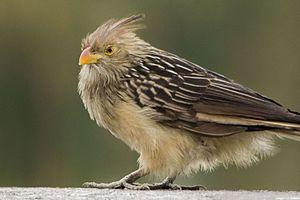
La province de La Pampa est une province du centre de l'Argentine. Elle est bordée à l'ouest par la province de Mendoza, au sud par le Río Colorado qui la sépare de la province de Río Negro, à l'est par celle de Buenos Aires et au nord par la province de San Luis et celle de Córdoba. Sa capitale est Santa Rosa.